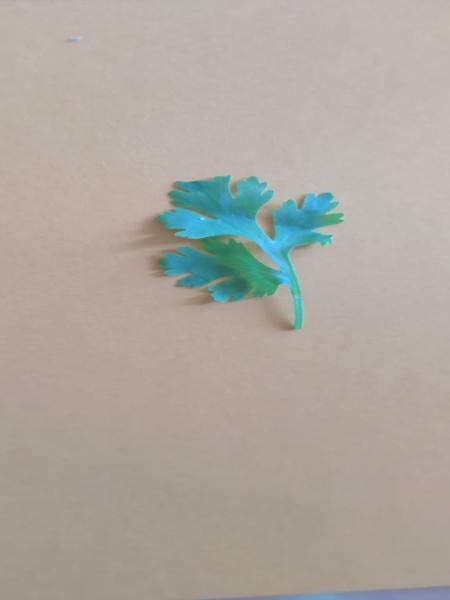
Plant: Coriender